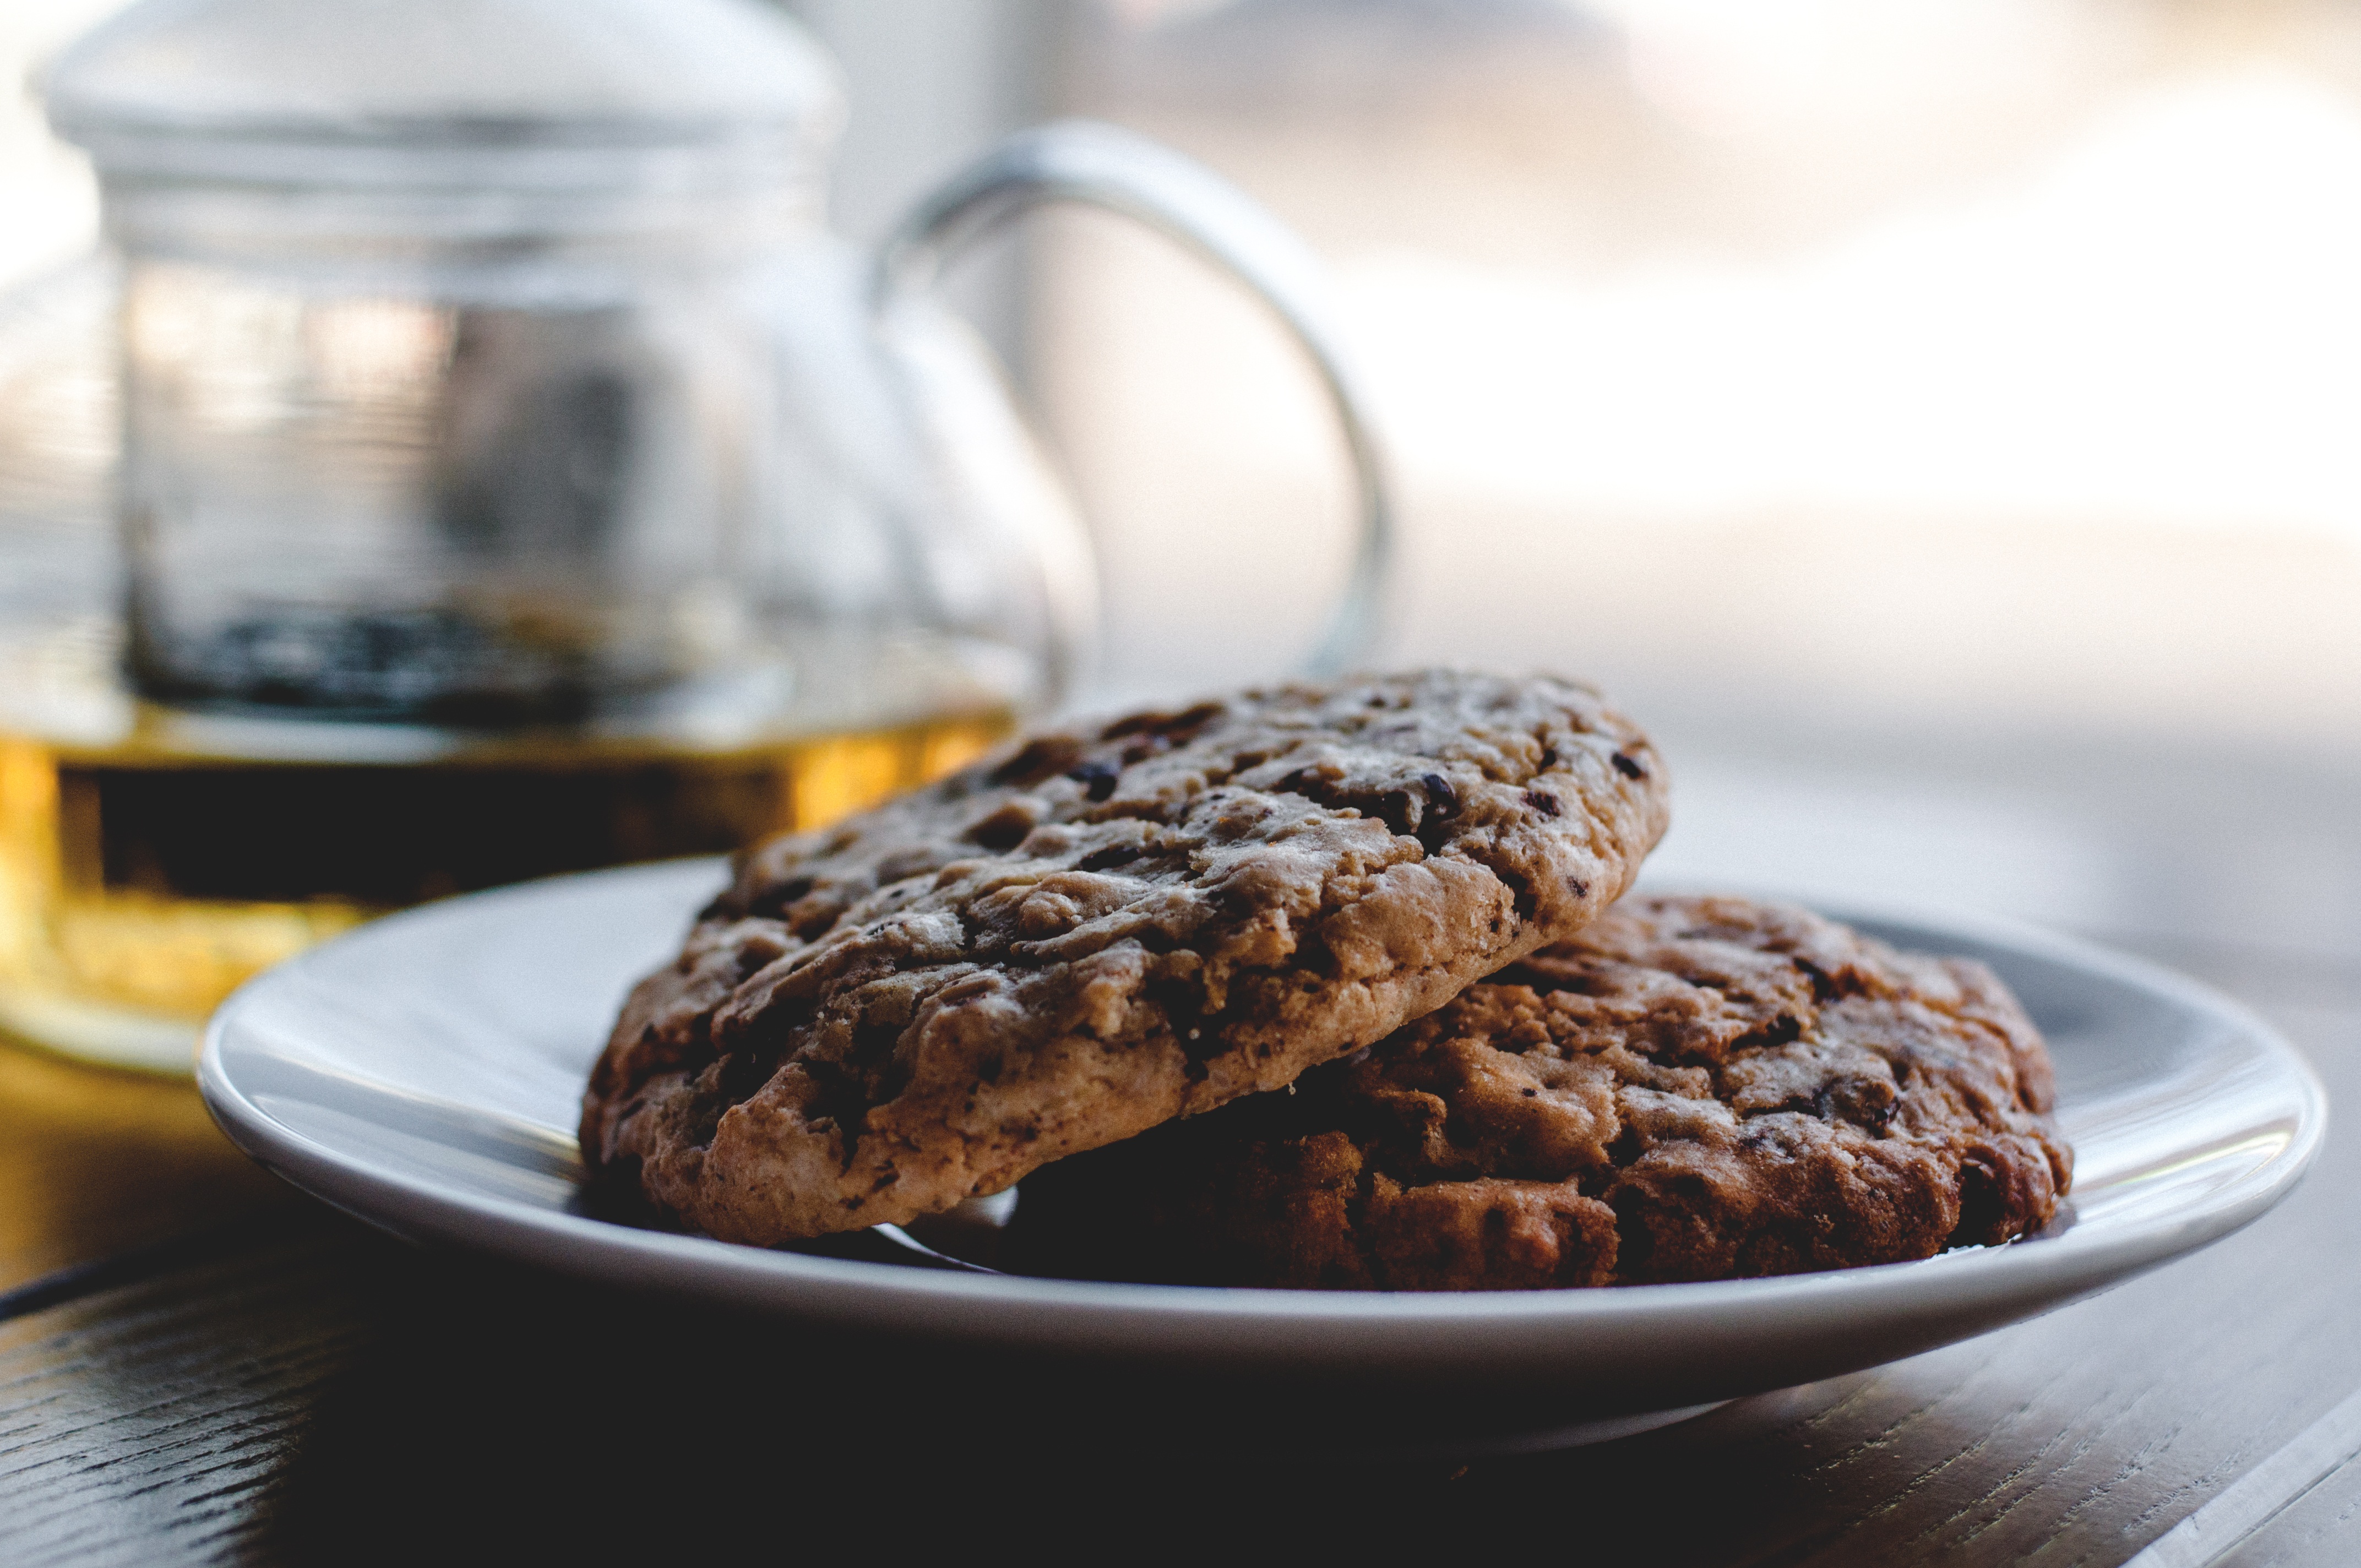
dish, meal, food, produce, plate, breakfast, baking, cookie, dessert, meat, chocolate chip cookie, coconut, baked goods, flavor, snack food, cookies and crackers